Portage Place

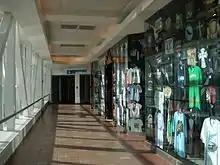
Shops in Winnipeg Walkway connecting Portage Place to the Hydro building

Portage Place is a mixed-use shopping centre located in downtown Winnipeg, Manitoba, Canada. Covering , it is located on the north side of Portage Avenue, between Vaughan and Carlton Streets and opened in September 1987.